Chen Wei-ling (director)

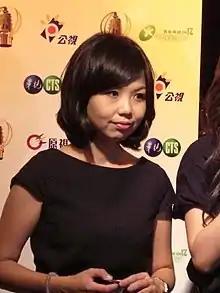
Chen attended the 43rd Golden Bell Awards ceremony in 2008

Chen won five Golden Bell Awards over the course of her career. She died from cervical cancer at the , on 1 November 2023, at the age of 48.